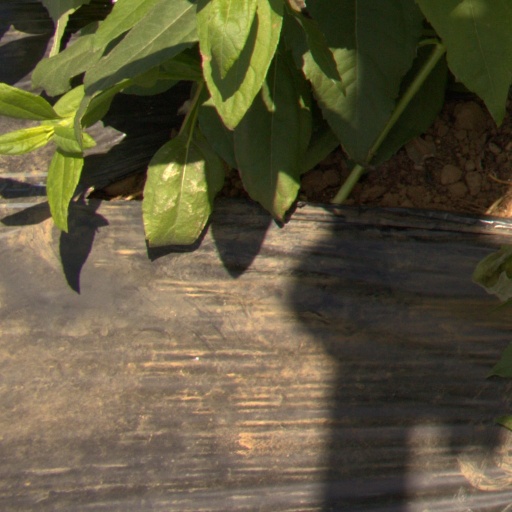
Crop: Jerusalem artichoke